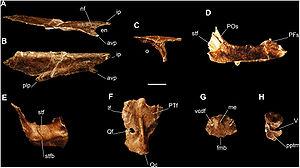
Panphagia est un genre éteint de petits dinosaures sauropodomorphes de la famille des Guaibasauridae. Il vivait il y a environ 231 millions d'années, durant le Carnien, dans ce qui constitue maintenant le Nord-Ouest de l'Argentine.